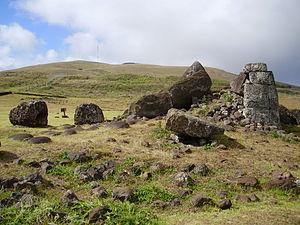
Ahu Vinapu est un site archéologique de l'Île de Pâques.